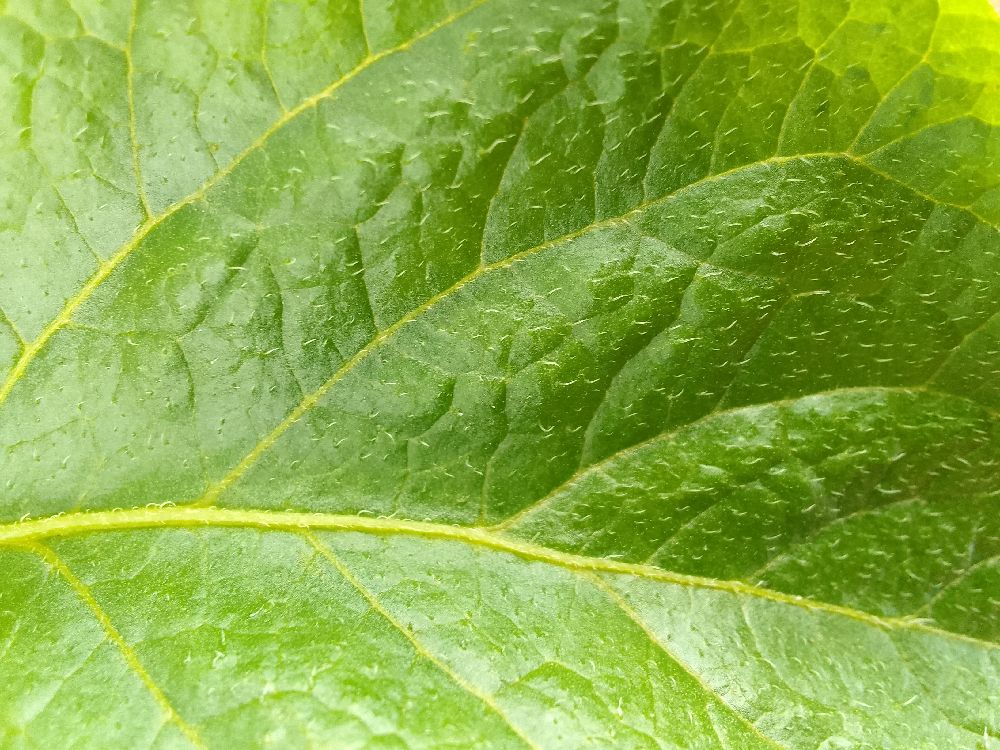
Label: Healthy